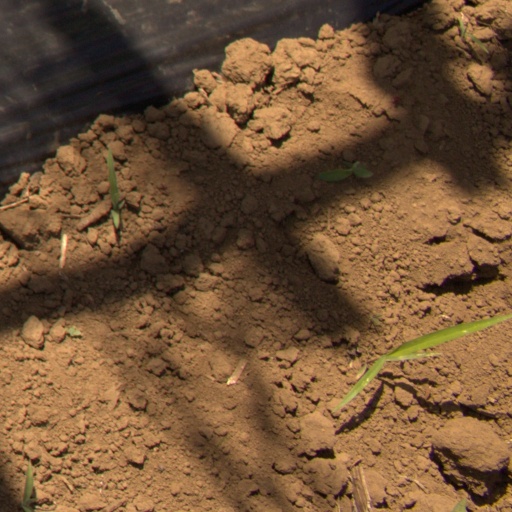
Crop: Jerusalem artichoke